Answer in natural language. Considering the relative positions, is wooden stool to the left or right of dark cave wall decor photo? Choose between the following options: left or right
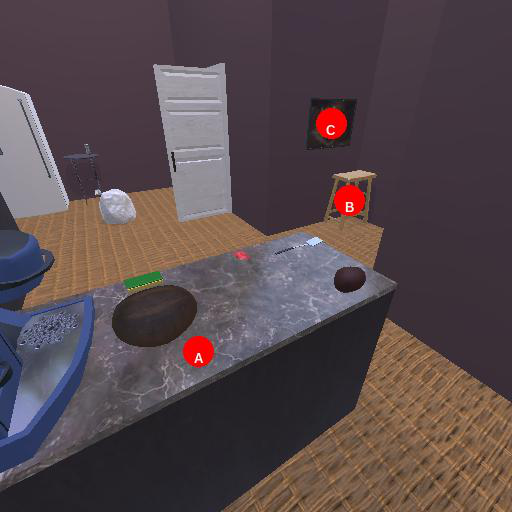
<answer>right</answer>